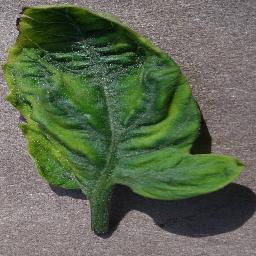
Label: Tomato___Tomato_Yellow_Leaf_Curl_Virus